Chicago Blackhawks

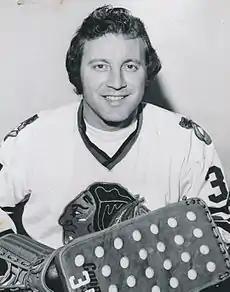
Goaltender Tony Esposito tallied a franchise-high 418 wins between 1969 and 1983.

The Hawks made the Cup Finals twice more in the 1960s, losing to the Leafs in 1962 and the Canadiens in 1965. They remained a force to be reckoned with throughout the decade, with Hull enjoying four 50-goal seasons, Mikita winning back-to-back scoring titles and MVP accolades, Pilote winning three consecutive Norris Trophies, and Hall being named the First or Second All-Star goaltender eight out of nine seasons. Hull and Mikita especially were widely regarded as the most feared one-two punch in the league. However, despite a strong supporting cast which included Bill Hay, Ken Wharram, Phil Esposito, Moose Vasko, Doug Mohns, and Pat Stapleton, the Hawks never quite put it all together.